Richard Sprigg Steuart

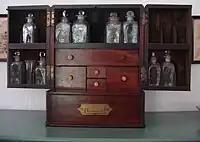
Medicine case of Richard Sprigg Steuart.

After the war, Steuart began the study of law under Brigadier General William H. Winder. He had commanded the United States forces at the Battle of Bladensberg and was court-martialled afterward.